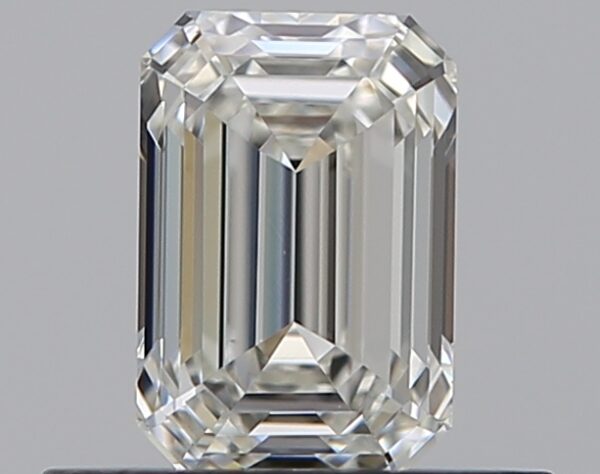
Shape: emerald
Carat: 0.5
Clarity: VS1
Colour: H
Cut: EX
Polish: EX
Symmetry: VG
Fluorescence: N
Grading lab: GIA
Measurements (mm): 5.38 x 3.64 x 2.5